Super Commando Dhruva

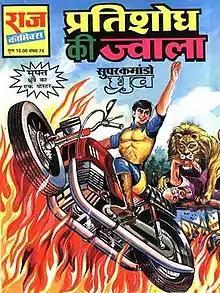
Dhruva making his debut in Raj Comics

Super Commando Dhruva made his first appearance in GENL #74 "Pratishodh Ki Jwala", published in 1987. A general (GENL) issue used to be a 30- to a 32-page issue. Dhruva's first issue dealt with the origin of the character.